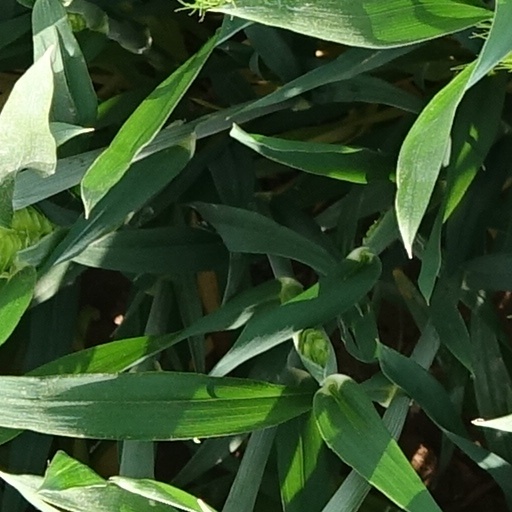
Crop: wheat